McDonnell Douglas F-4 Phantom II

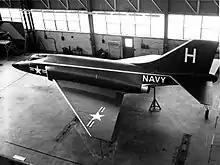
The McDonnell F3H-G/H mockup, 1954

In 1953, McDonnell Aircraft began work on revising its F3H Demon naval fighter, seeking expanded capabilities and better performance. The company developed several projects, including a variant powered by a Wright J67 engine, and variants powered by two Wright J65 engines, or two General Electric J79 engines. The J79-powered version promised a top speed of Mach 1.97. On 19 September 1953, McDonnell approached the United States Navy with a proposal for the "Super Demon". Uniquely, the aircraft was to be modular, as it could be fitted with one- or two-seat noses for different missions, with different nose cones to accommodate radar, photo cameras, four 20 mm (.79 in) cannon, or 56 FFAR unguided rockets in addition to the nine hardpoints under the wings and the fuselage. The Navy was sufficiently interested to order a full-scale mock-up of the F3H-G/H, but felt that the upcoming Grumman XF9F-9 and Vought XF8U-1 already satisfied the need for a supersonic fighter.